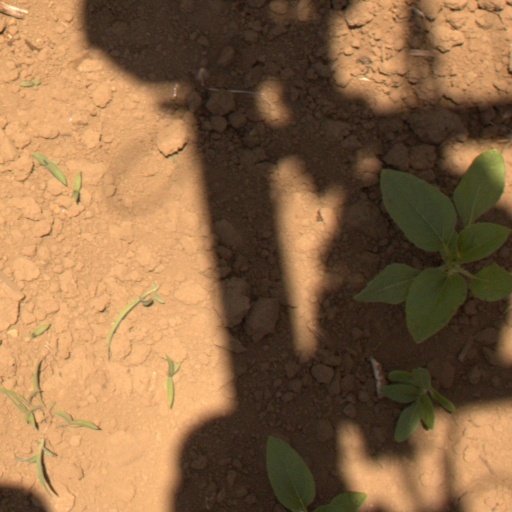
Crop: Jerusalem artichoke